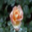
Label: rose